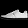
Label: Sneaker